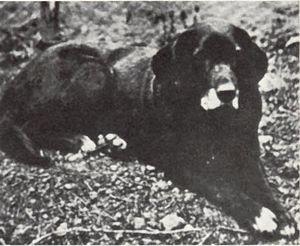
Cospatrick Alexander Douglas-Home, 11ᵉ comte de Home, appelé Lord Dunglass jusqu'en 1841, est un diplomate et homme politique écossais. Il est pair représentant de l'Écosse. Sous le gouvernement du duc de Wellington, il est sous-secrétaire d'État aux Affaires étrangères de 1828 à 1830.